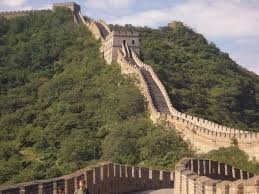
Landmark: Great Wall of China